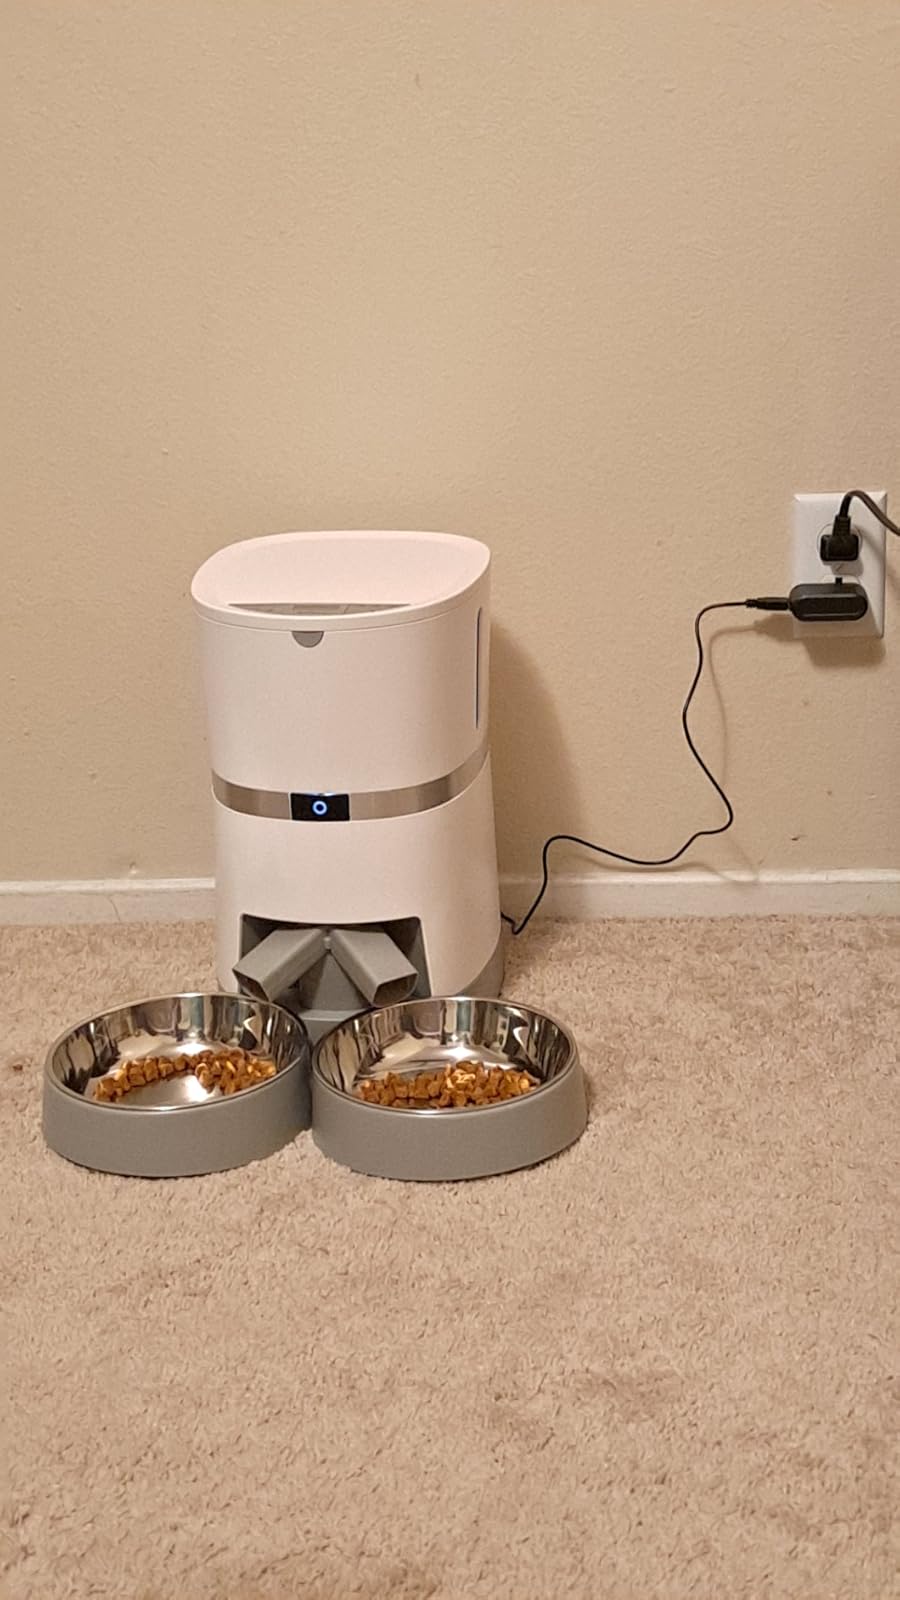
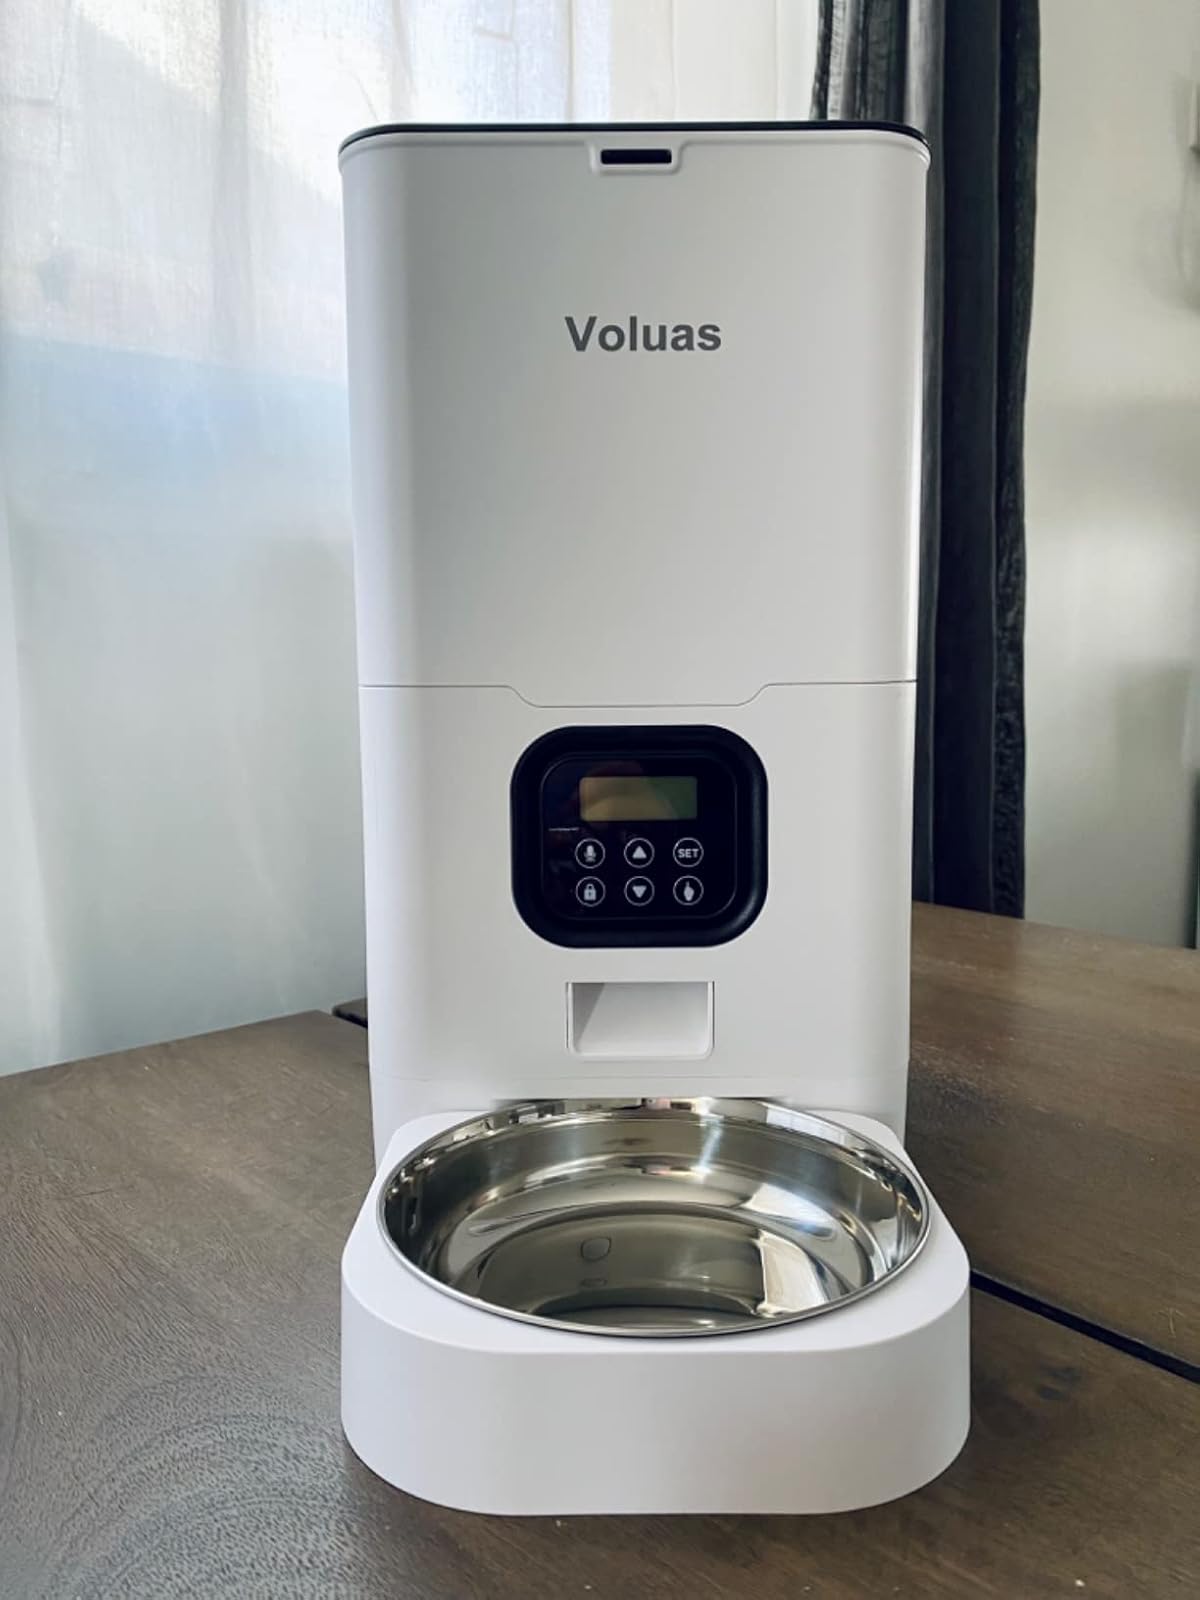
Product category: items_feeder
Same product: no